Operation Unified Response

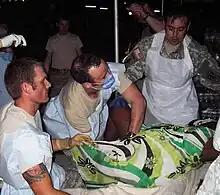
Medics from the US Army's 95th Civil Affairs Brigade deliver a baby during relief efforts. The mother named the female child "Samantha" after Uncle Sam.

Operation Unified Response was the United States military's response to the 2010 Haiti earthquake. It was conducted by Joint Task Force Haiti and commanded by United States Southern Command (USSOUTHCOM) Military Deputy Commander Lieutenant General Ken Keen, although the overall U.S. government response was headed by Rajiv Shah, administrator of the United States Agency for International Development (USAID).